The Great Swindle (1941 film)

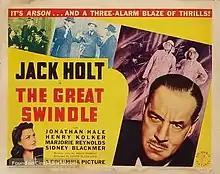

The Great Swindle is a 1941 American mystery film directed by Lewis D. Collins and starring Jack Holt, Jonathan Hale and Henry Kolker. It was produced by Larry Darmour for distribution by Columbia Pictures.